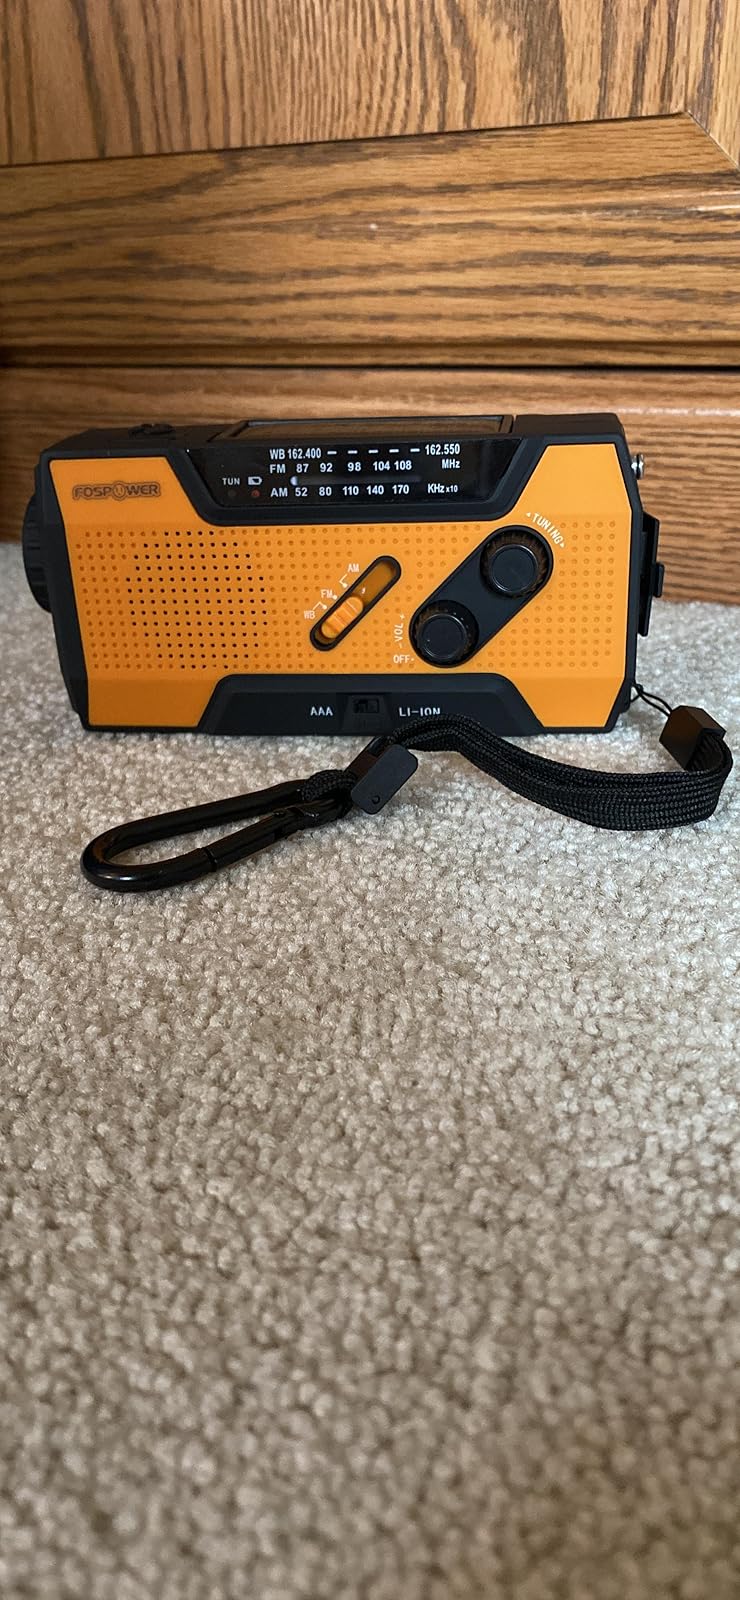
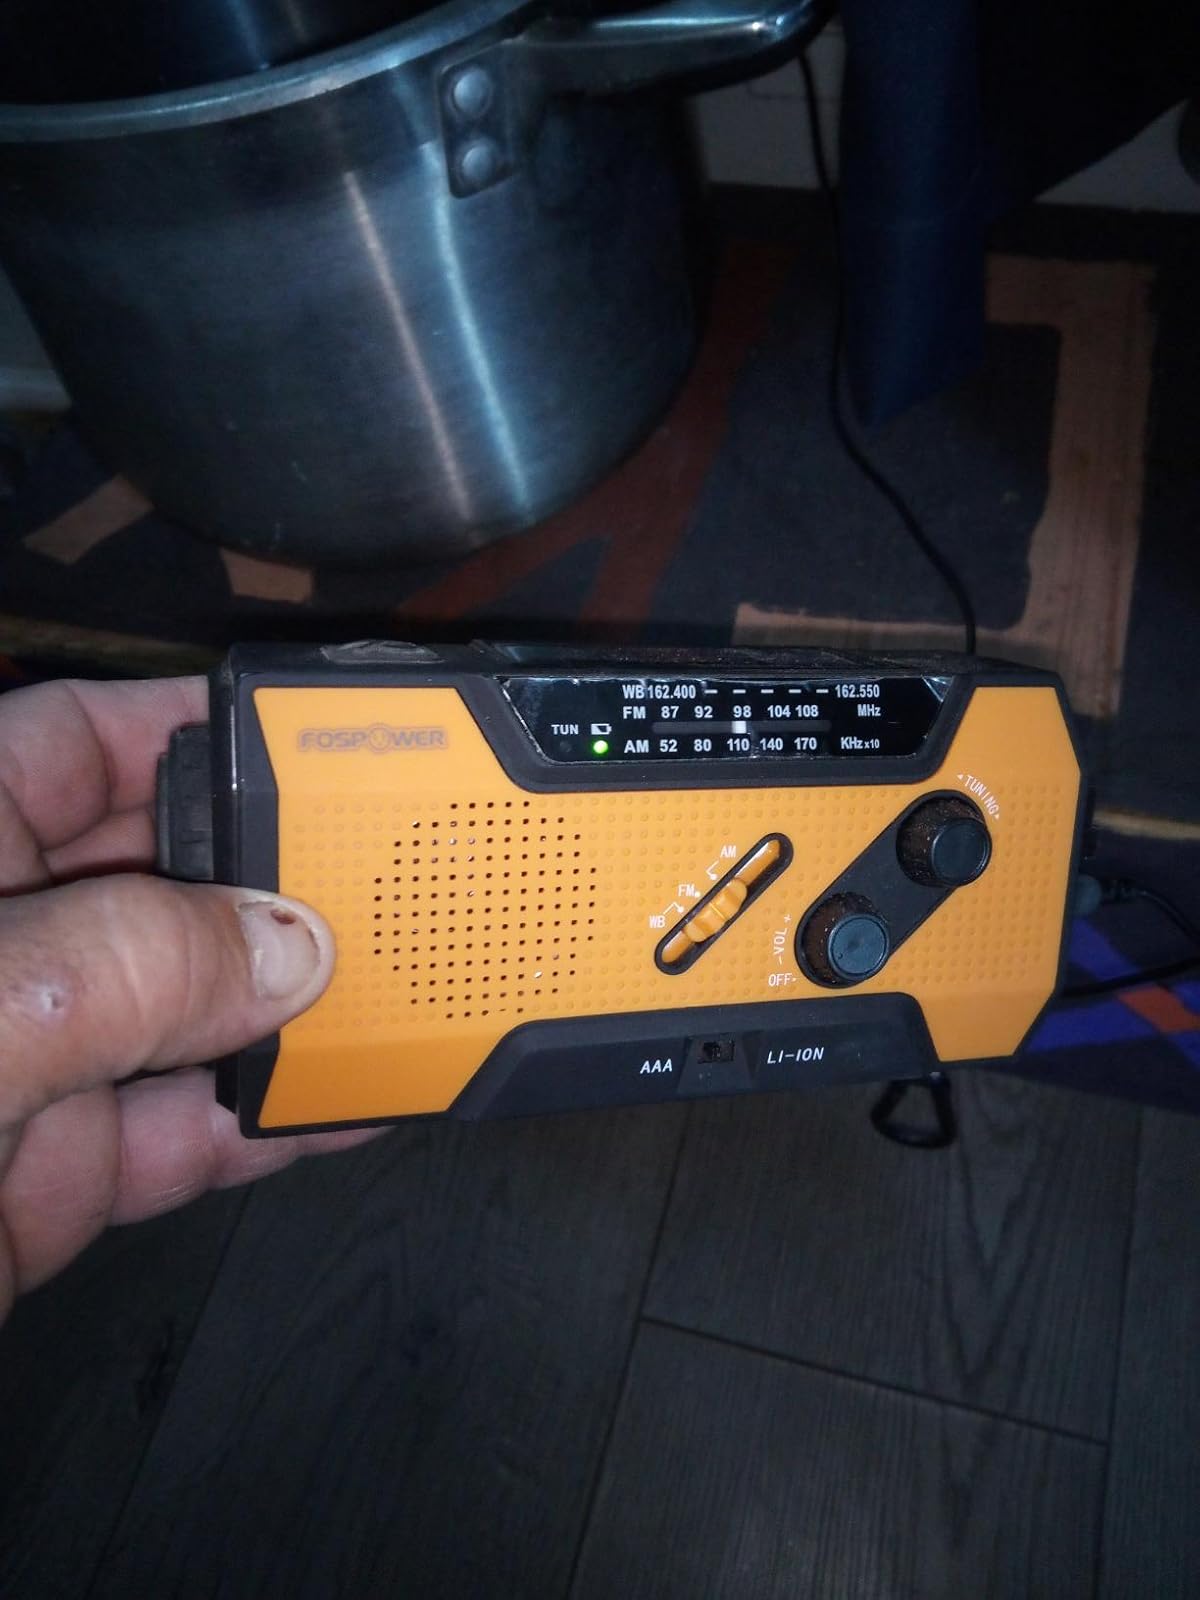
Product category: radio
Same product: yes